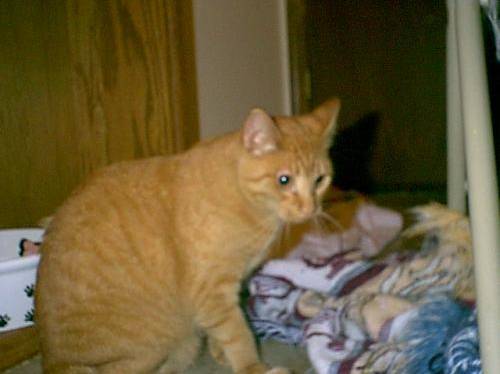
Label: cat